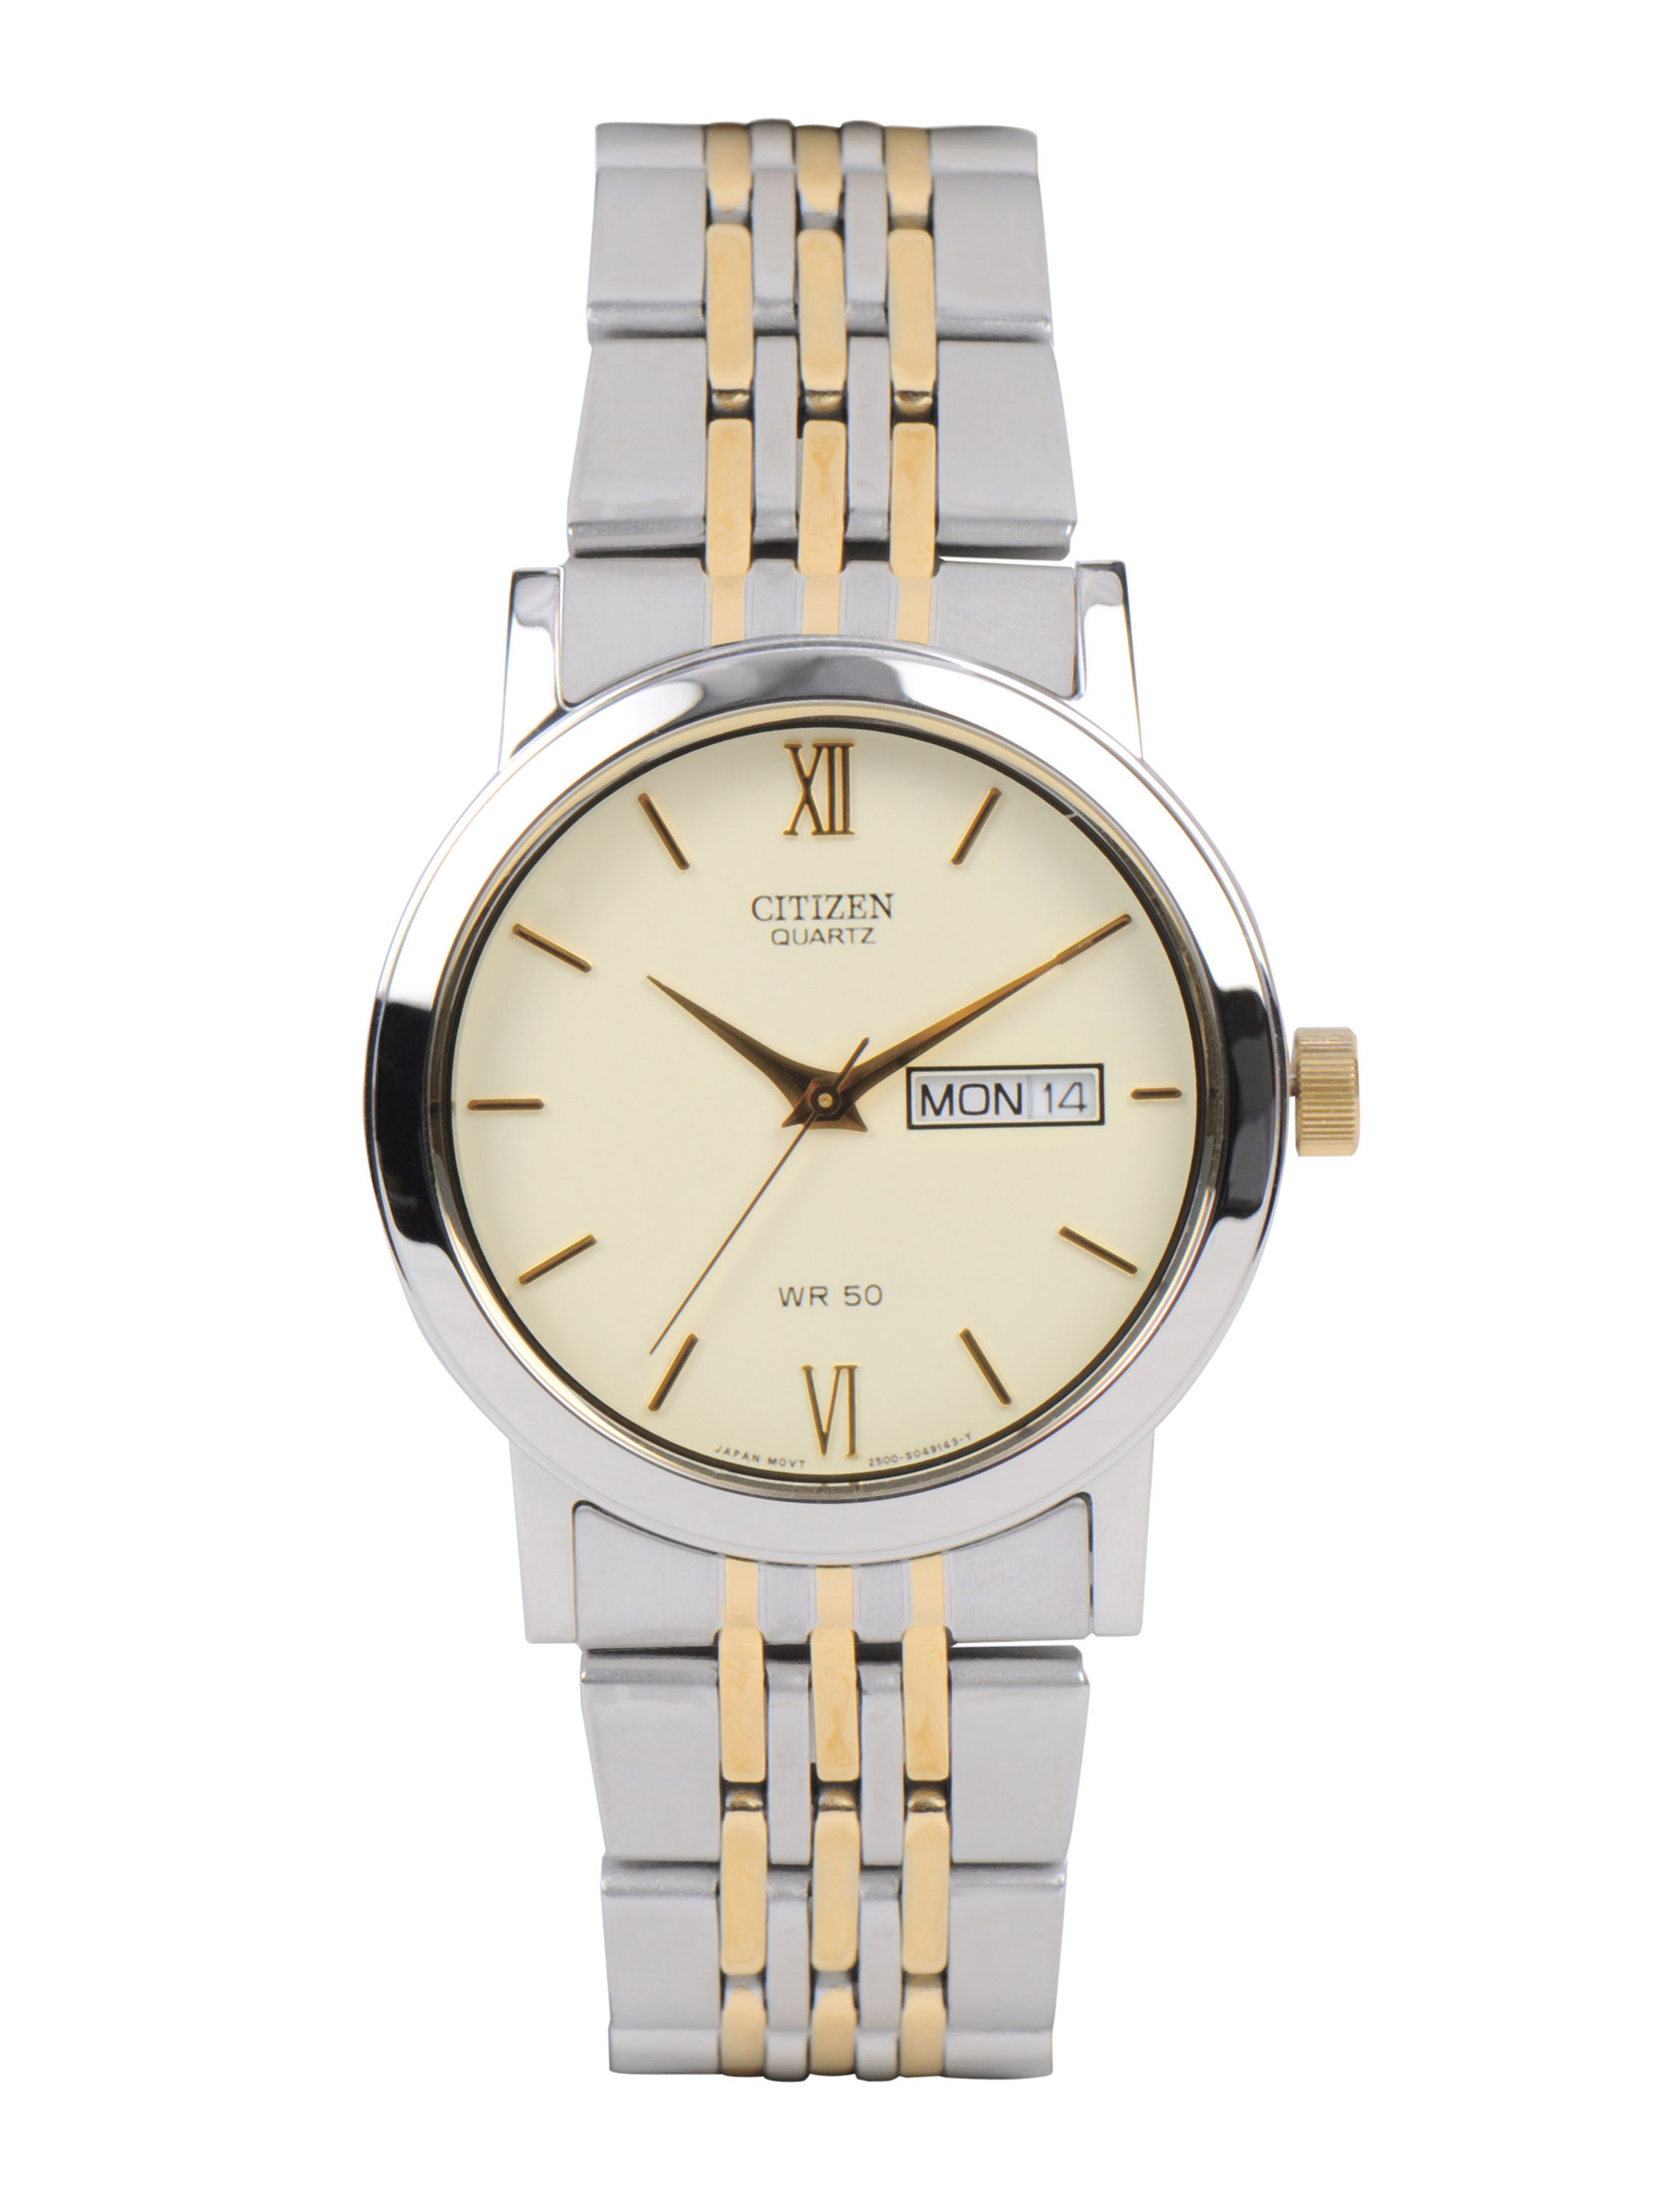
Citizen Men Gold Dial Watch
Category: Accessories / Watches / Watches
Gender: Men
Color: Gold
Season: Winter 2016
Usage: Formal